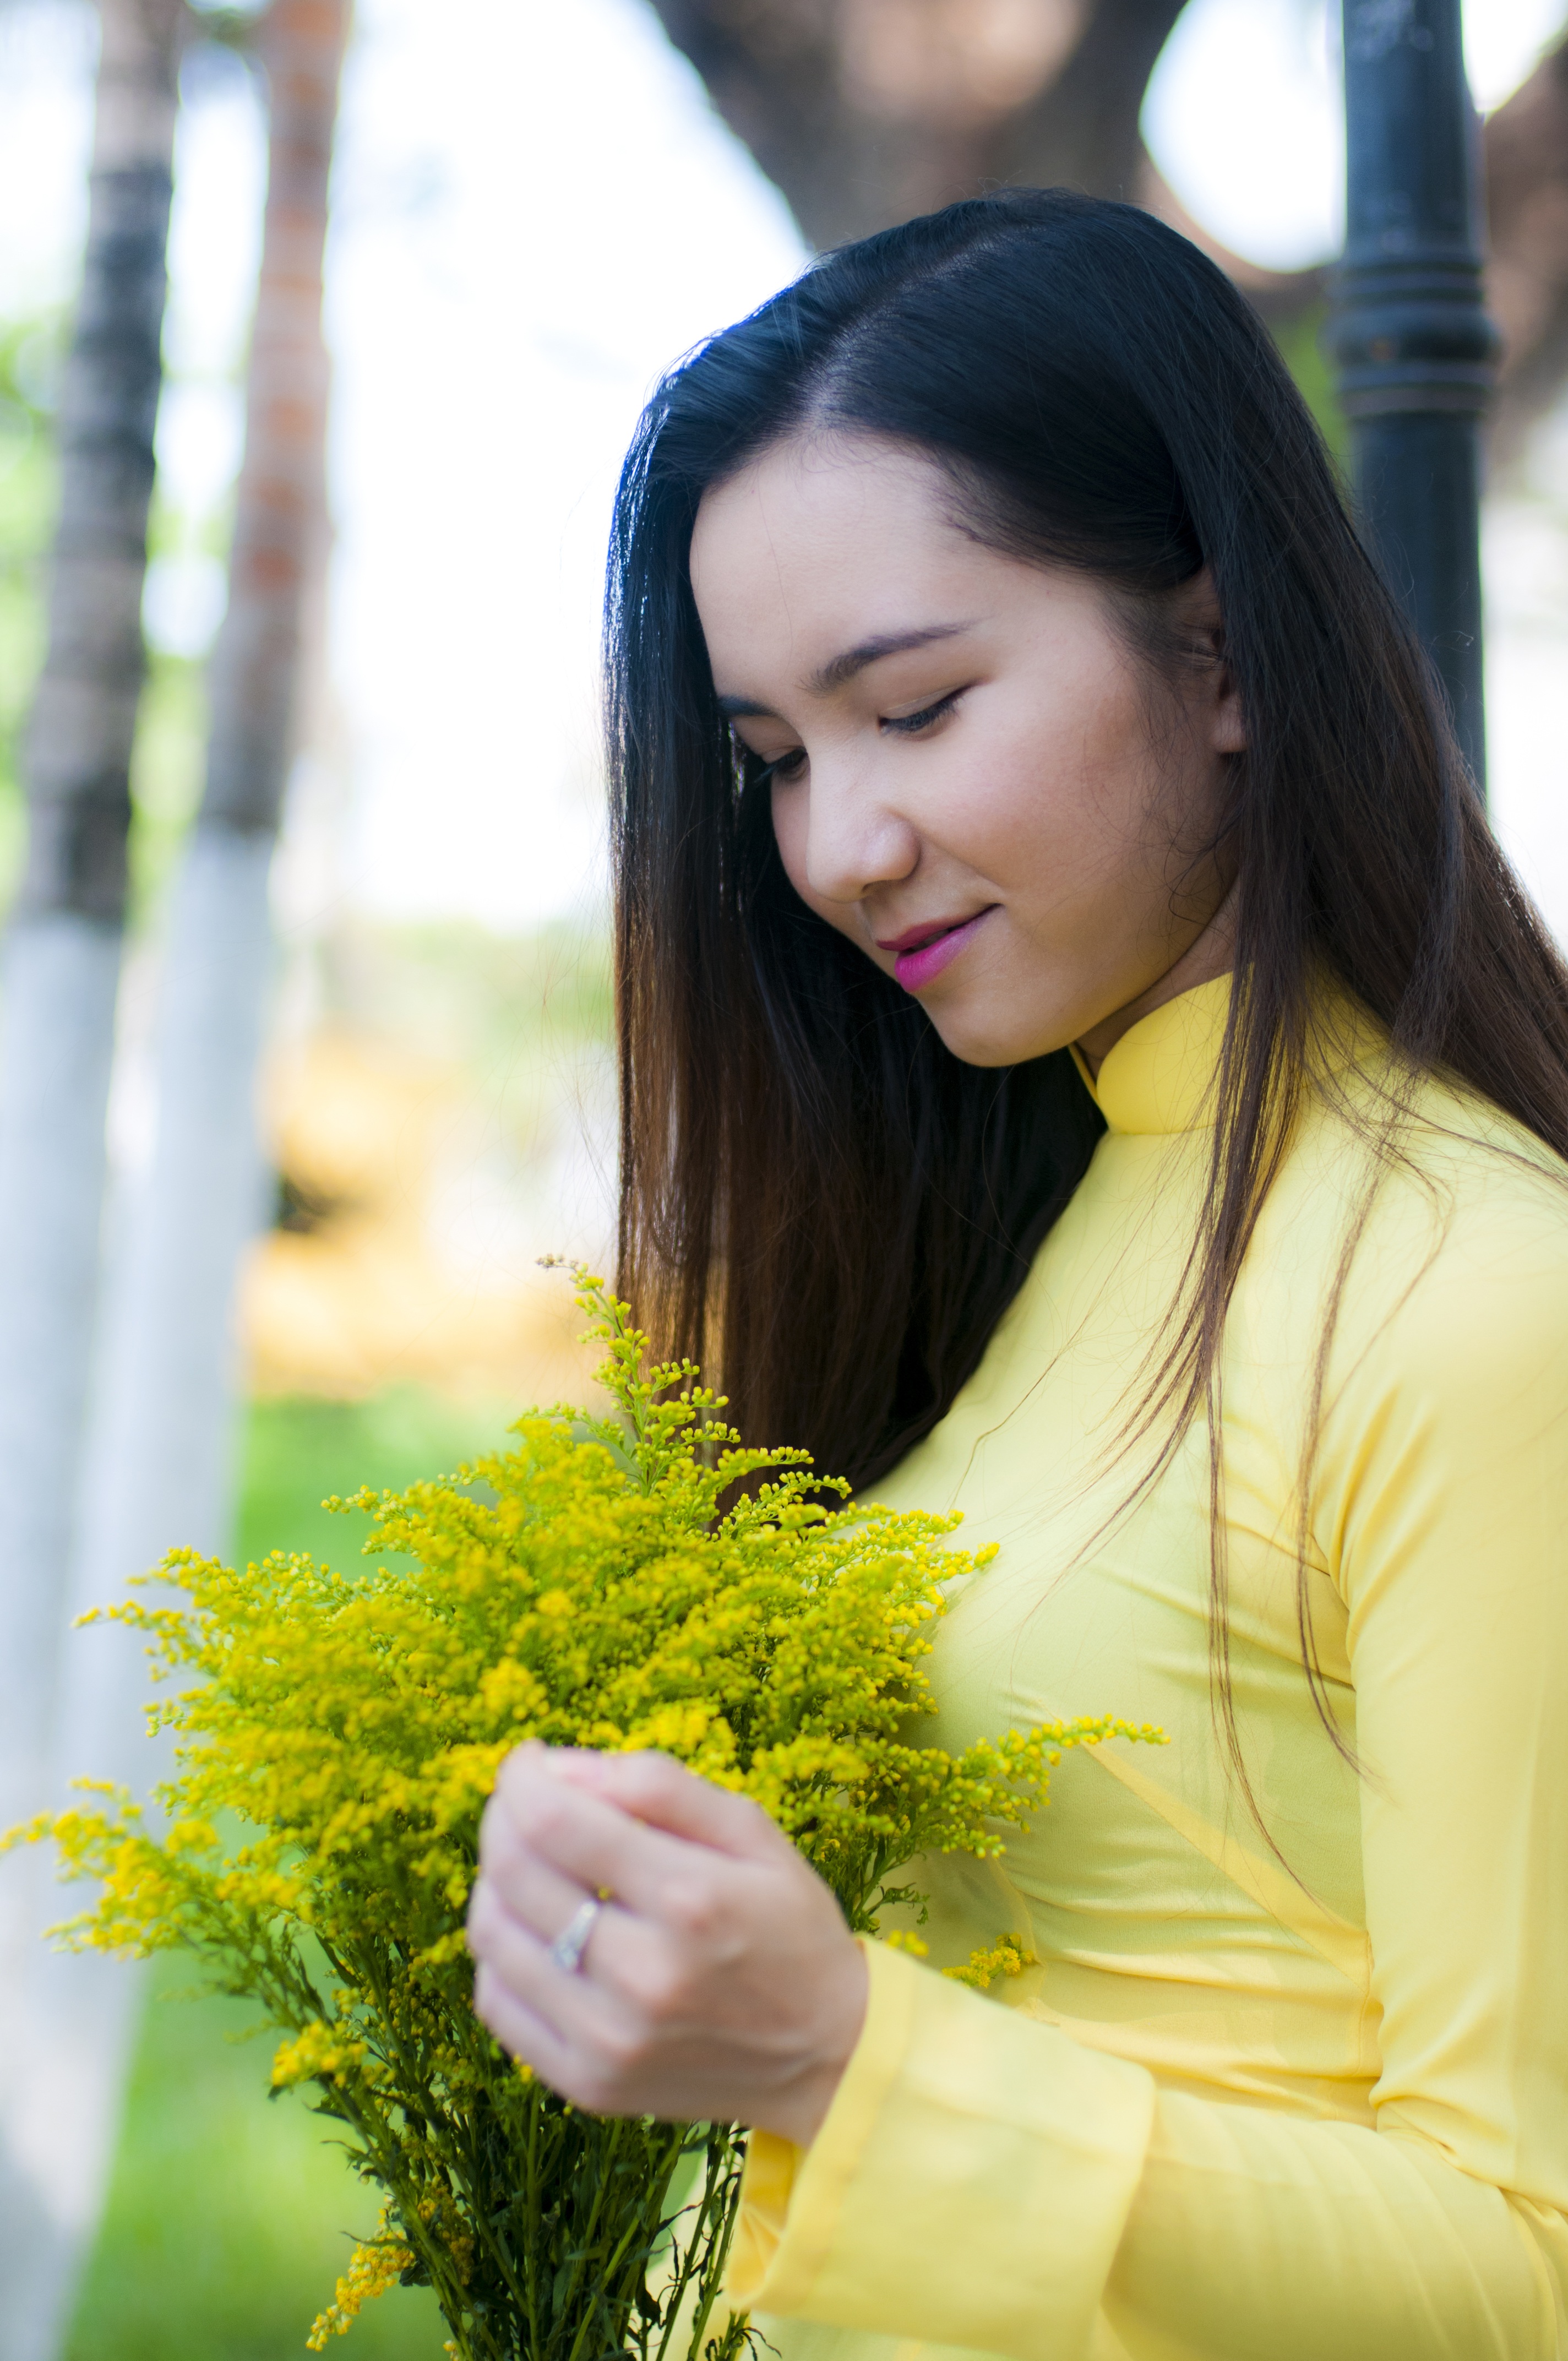
person, girl, woman, photography, flower, portrait, model, young, spring, green, color, fresh, asia, yellow, lady, bride, smile, shirt, long hair, sunny, fun, dress, friends, photograph, beauty, vietnam, photo shoot, long coat, yellow shirt, portrait photography